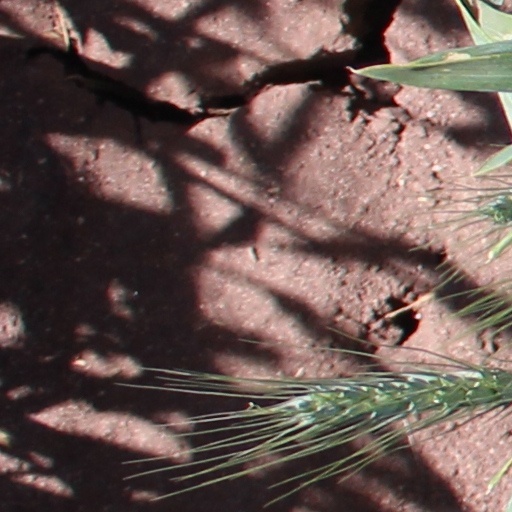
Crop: wheat